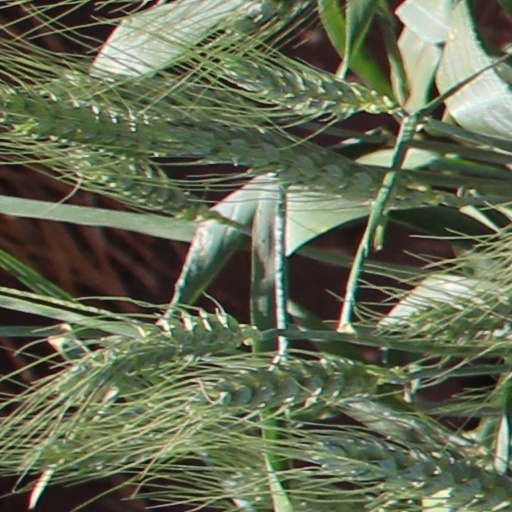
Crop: wheat